Menrva

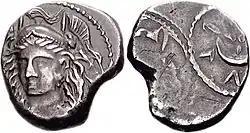
Menrva on a Roman As from Etruria

Menrva (also spelled Menerva or Menfra) was an Etruscan goddess of war, art, wisdom, and medicine. She contributed much of her character to the Roman Minerva. She was the child of Uni and Tinia.